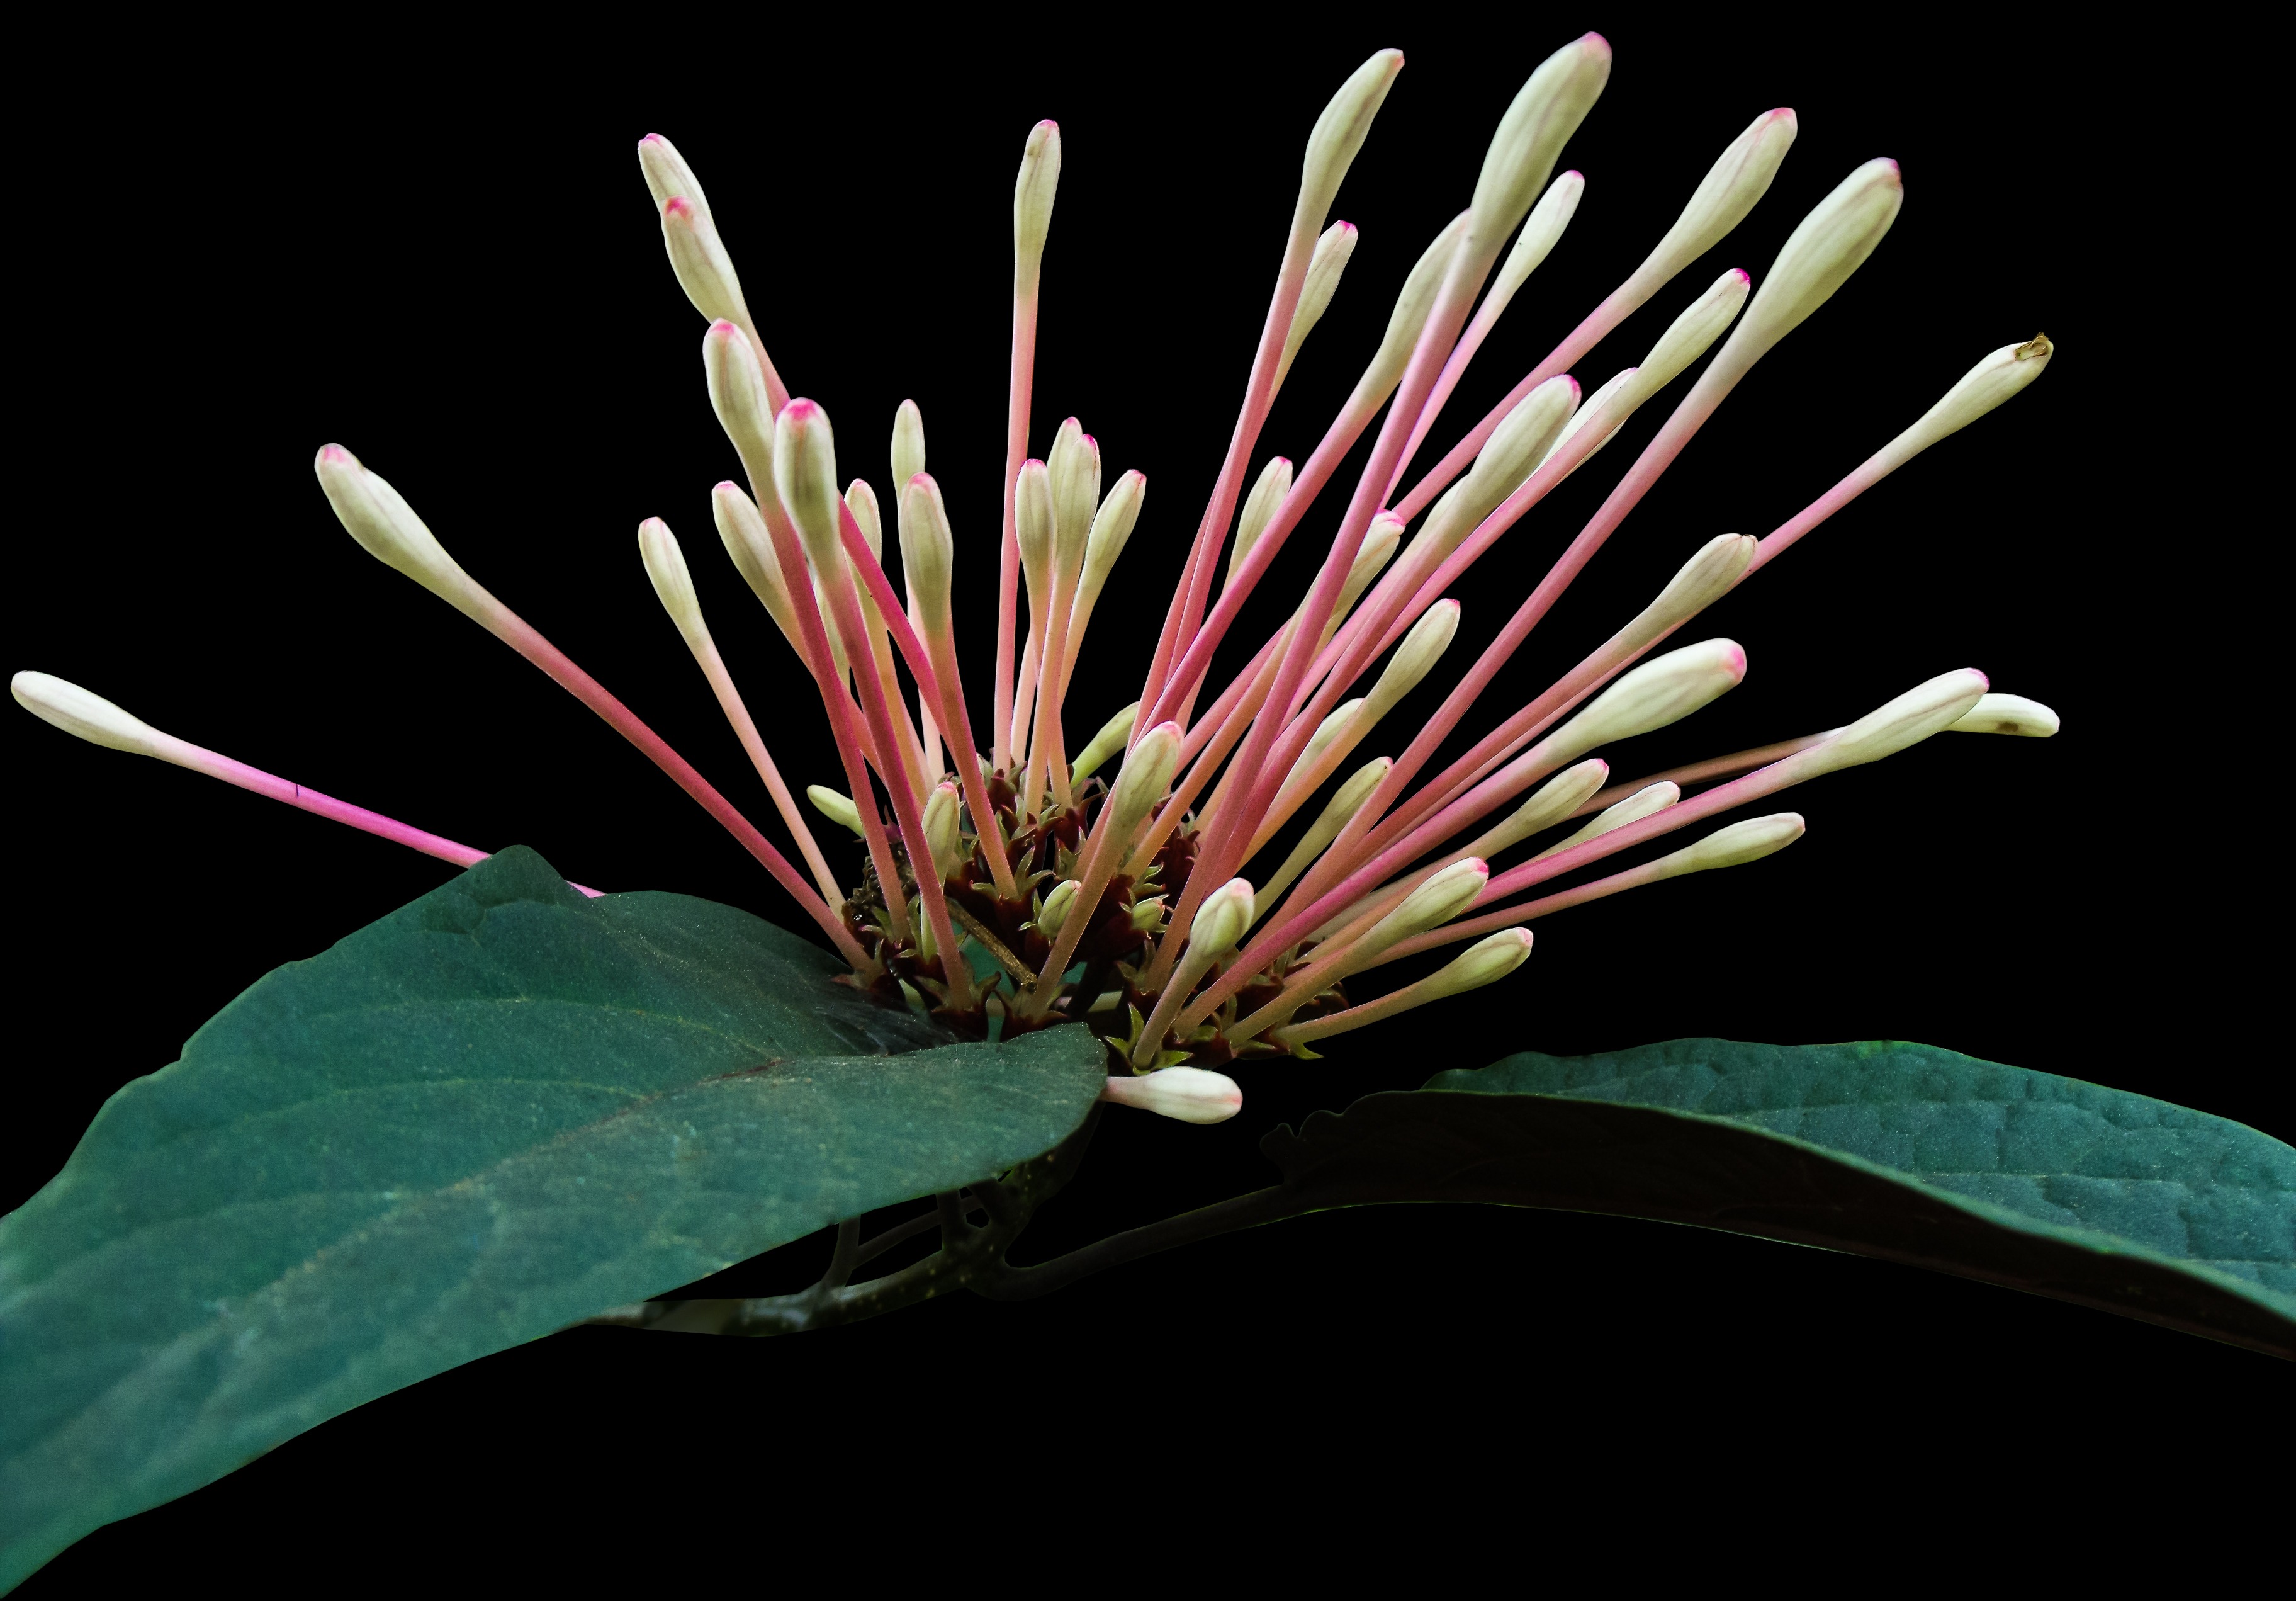
branch, blossom, plant, leaf, flower, petal, bloom, isolated, green, botany, flora, close up, macro photography, flowering plant, plant stem, land plant, proteales, lady sansai